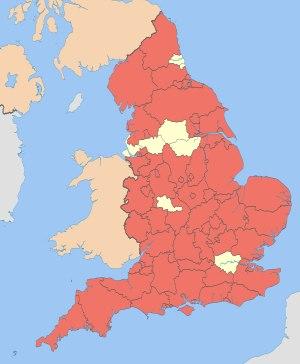
Un comté non métropolitain ou comté non-métropolitain est un type de subdivision administrative de l'Angleterre institué en 1974 en même temps qu'était institué le statut de comté métropolitain réservé à six grandes métropoles, tandis que le Grand Londres bénéficiait d'un régime particulier. Le nombre des comtés non métropolitains a diminué à la suite de la création ultérieure des autorités unitaires.